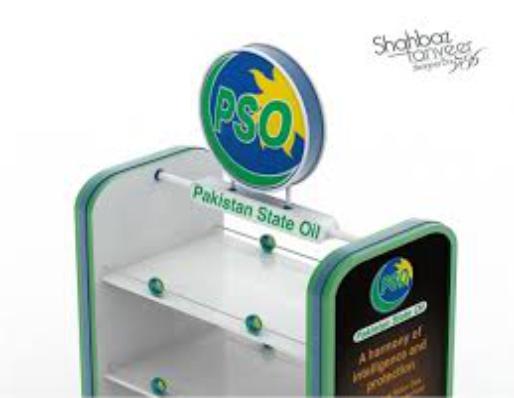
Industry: Transportation